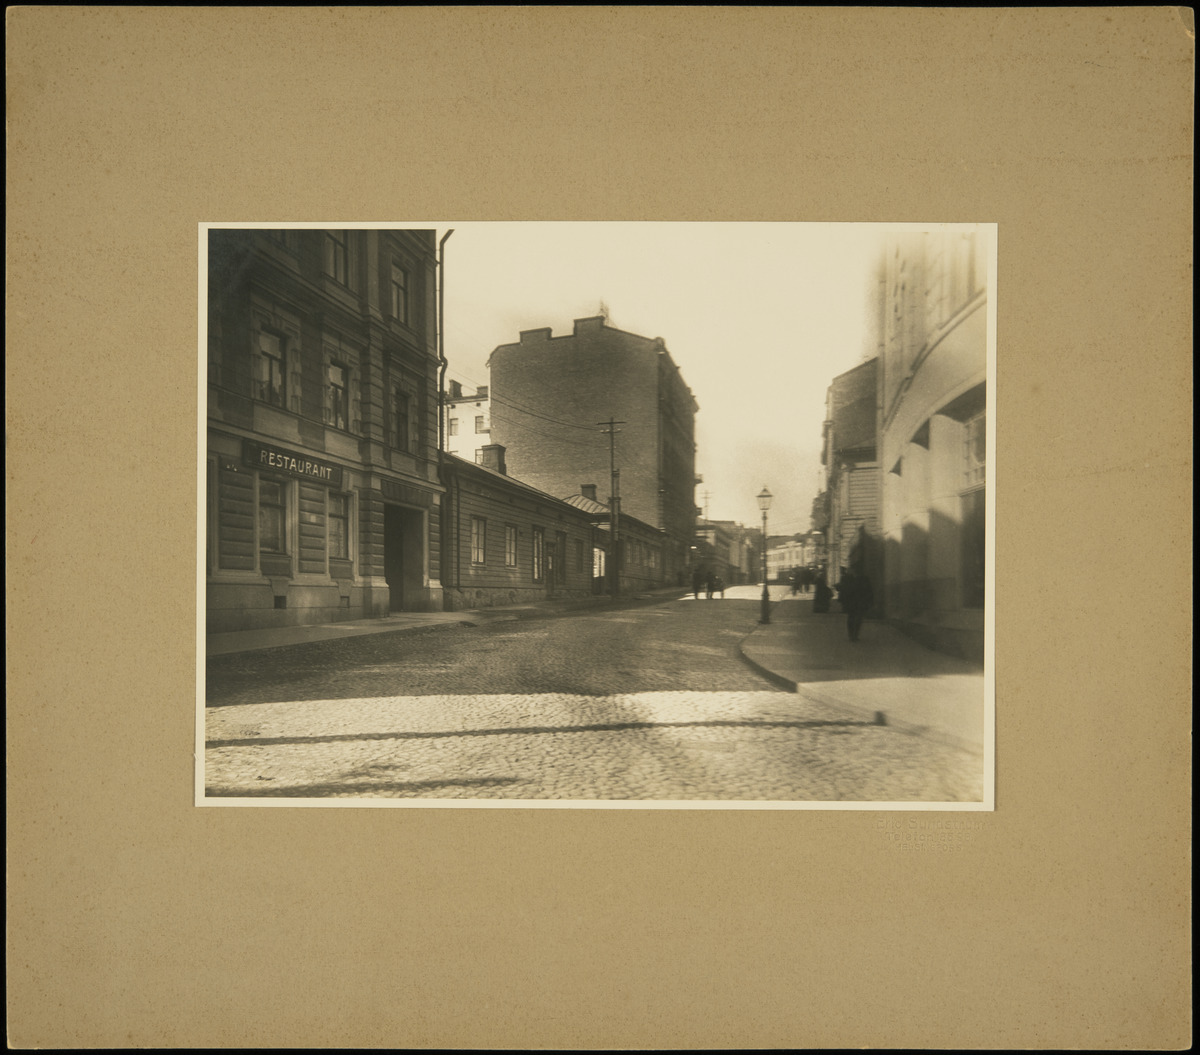
Pieni Roobertinkatu 2, 4, 6 nähtynä Kasarmikadulta
sisällön kuvaus: Pieni Roobertinkatu 2, 4, 6 nähtynä Kasarmikadulta. mustavalkoinen
Kuvaaja: Rosenbröijer, A.E., valokuvaaja
Ajankohta: kuvausaika 1908 - 1909
Paikka: Suomi, Uusimaa, Helsinki, Kaartinkaupunki Helsinki, Pieni Roobertinkatu 2, 4, 6, 6-4. Kasarmikatu 24, 26
Aiheet: kadut, liikenne, jalkakäytävät, kiveys, kyltit, kilvet, ravintolat, kadunkalusteet, katuvalaistus, valaisimet, lamput, lyhdyt, jalankulkijat, rakennukset, kivirakennukset, liikerakennukset